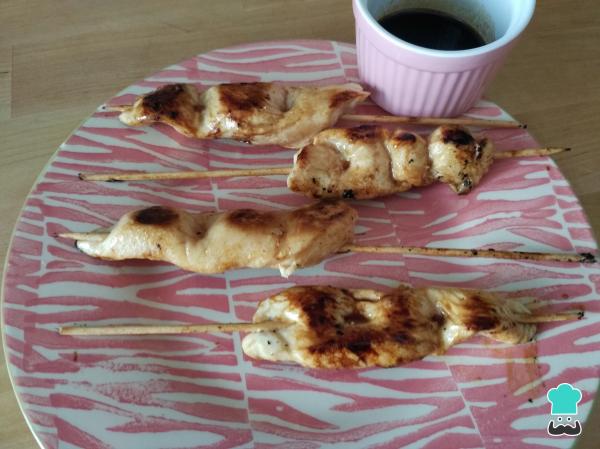
Servimos las brochetas de pollo con la salsa yakitori y dejamos un poco de salsa a parte para poder mojar cada bocado. Si sois amantes de la cocina asiática, os proponemos el salmón marinado japonés y el aperitivo japonés Mitarashi Dango. ¡Esperamos vuestros comentarios!